James Walton (inventor)

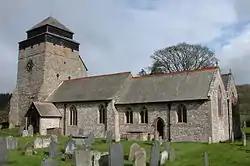
St. Michael's Church, Kerry, which was rebuilt in 1882, substantially funded by Walton

In 1853, Walton ended the partnership with Parr and Curtis. He built a new factory in Haughton Dale to the south-east of Manchester, which opened in 1857. There he established the company of James Walton & Sons, supplying machinery and cards to the textile industry of Great Britain and beyond. The factory was the largest of its kind in the world. His sons William and Frederick joined him in the business, though Frederick left in 1863 to pursue his own invention, Linoleum. The Haughton Dale Mills as the factory was known as described by the Manchester Guardian as "the largest establishment of the kind in the world".